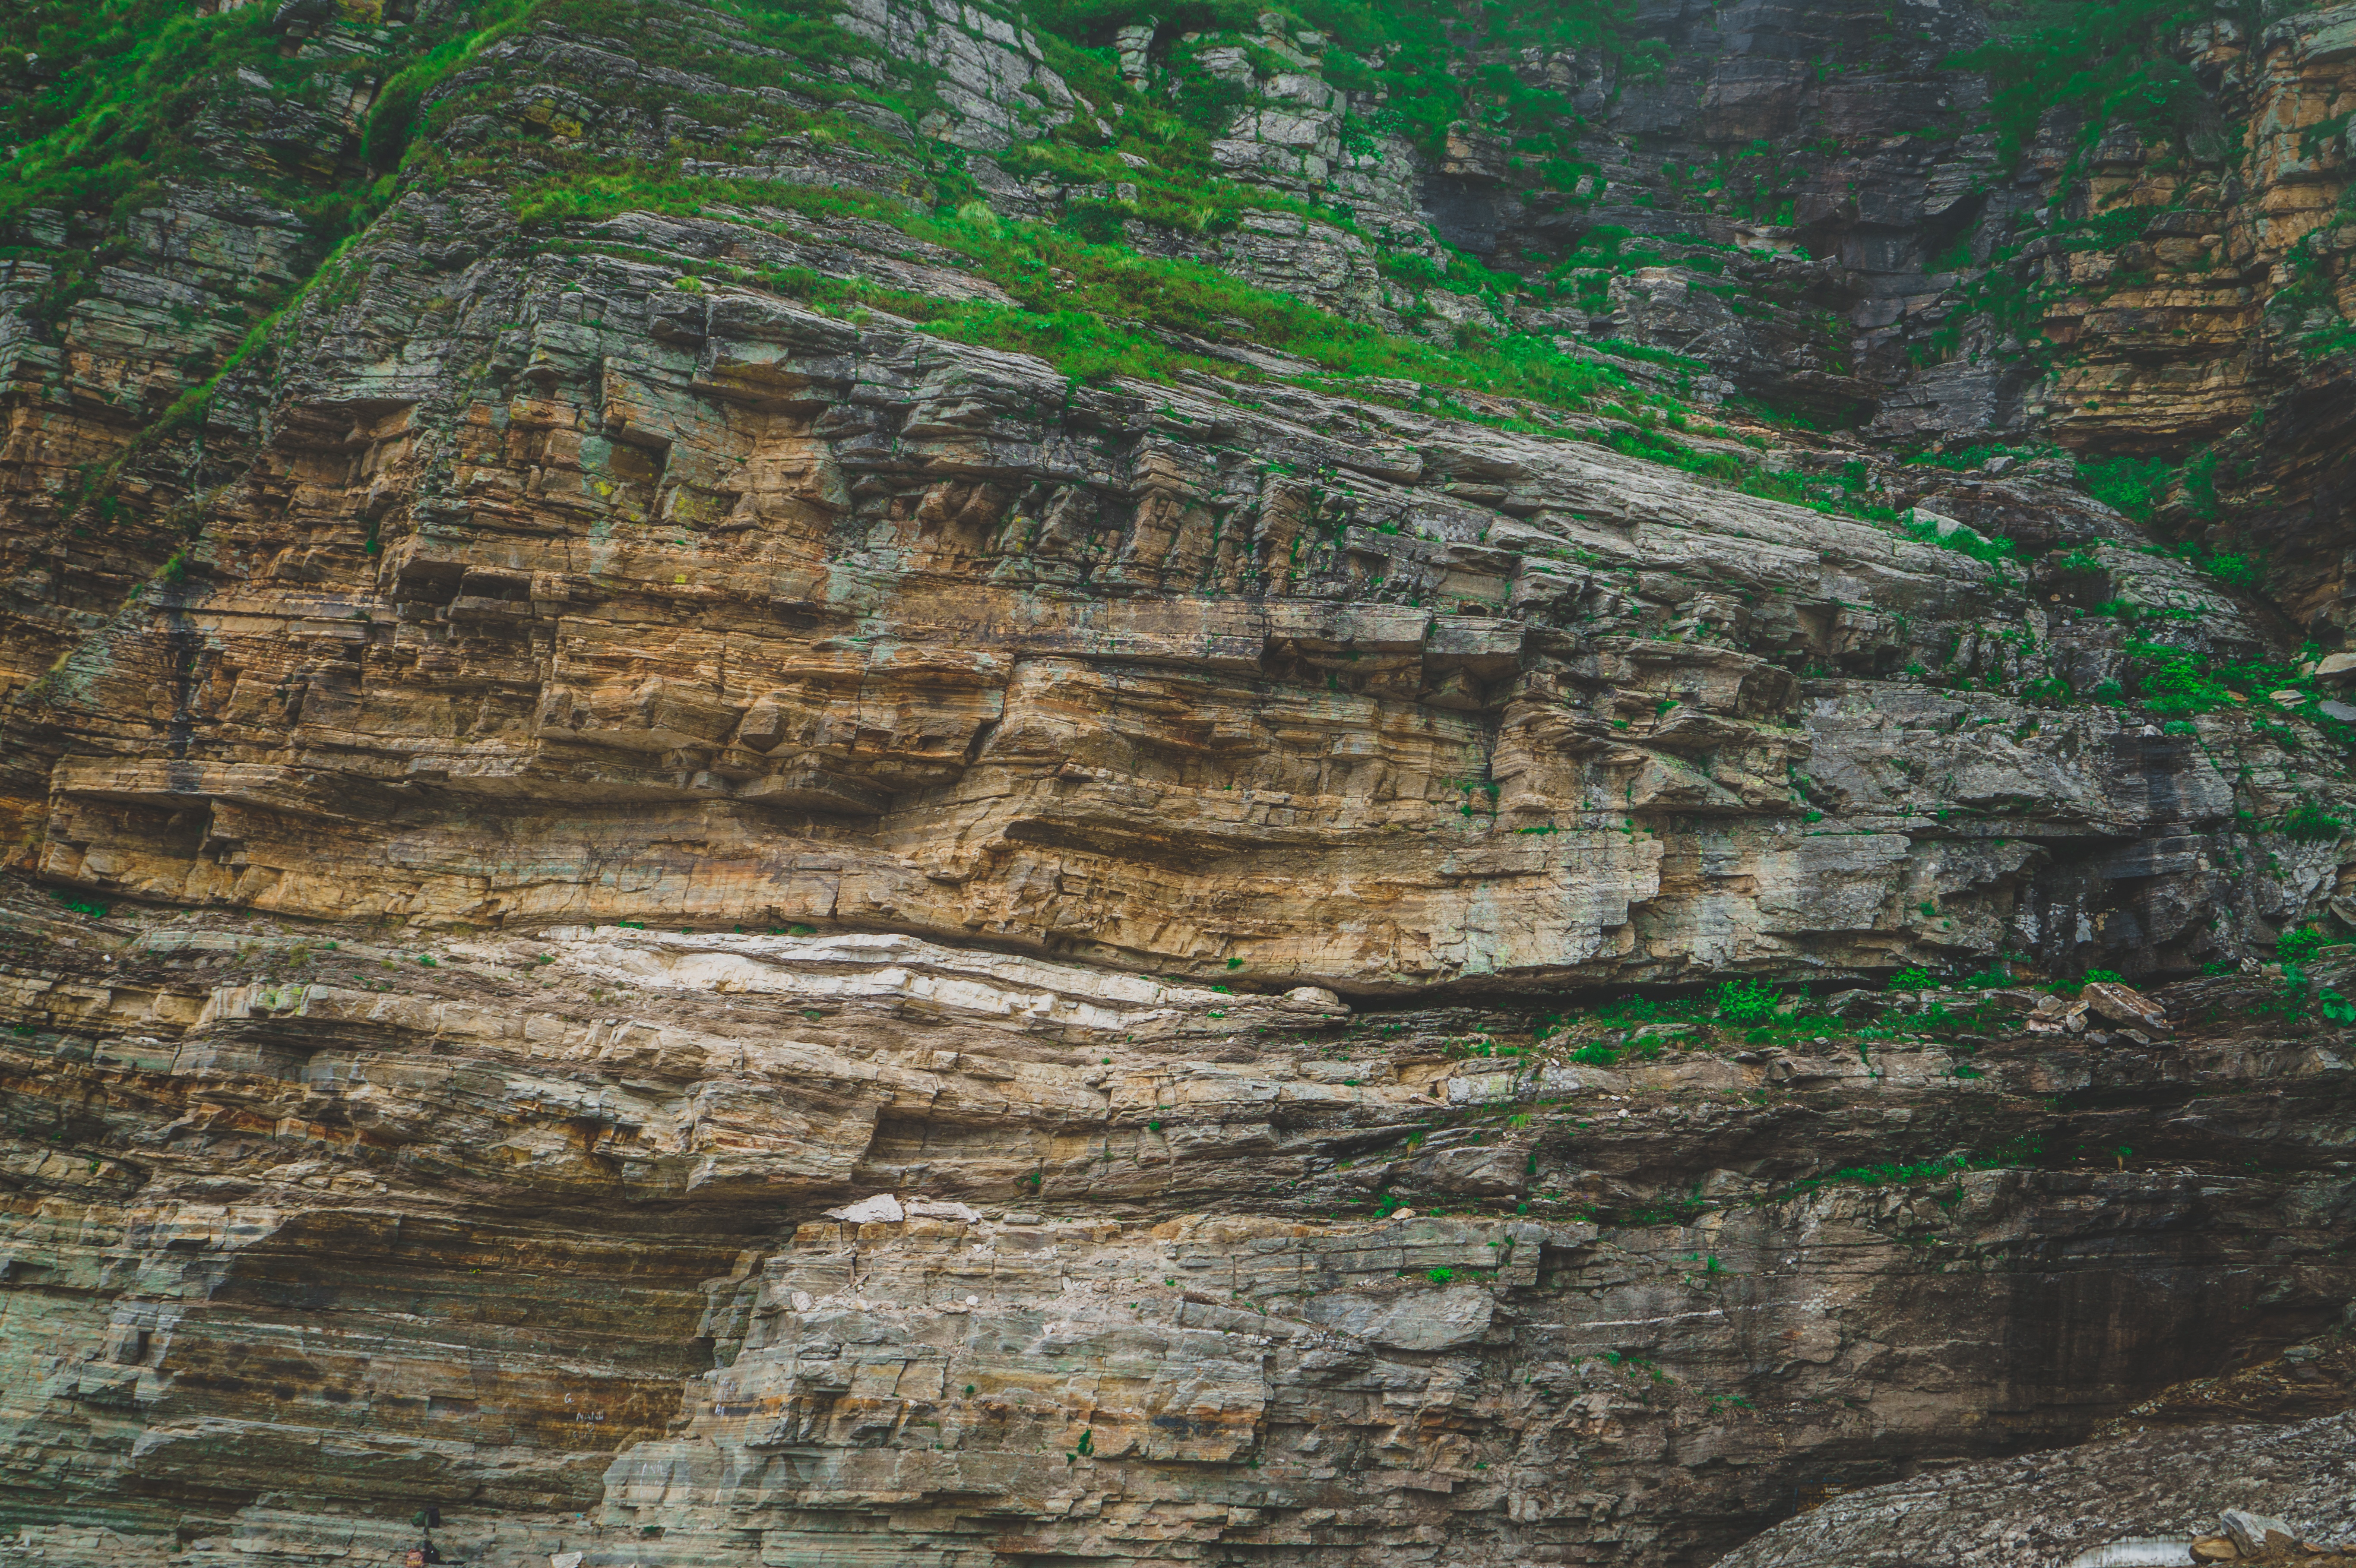
rock, formation, cliff, terrain, geology, outcrop, ravine, wadi, bedrock, landform, archaeological site, geographical feature, geological phenomenon